Lasse Vibe

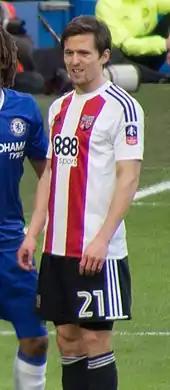
Vibe playing for Brentford in 2017.

On 24 July 2015, it was announced that Vibe had moved to England to sign a three-year contract with Championship club Brentford for a €1.3 million fee. The departure of forward Andre Gray on 21 August opened up a place in the starting lineup for Vibe, albeit as a winger. Despite being deployed out wide, he scored five goals in 11 games before injury to Marco Djuricin in November 2015 led interim coach Lee Carsley move Vibe into the team's lone striker position. After the switch, he just twice more prior to Christmas and then entered a long goal drought, due to the struggling midfield leaving him increasingly isolated up front and the effects of nearly 18 months of constant football. He finally came back into form in the final five weeks of the season and went on a run of scoring seven goals in as many matches. Vibe made 42 appearances during 2015–16 season and scoring 14 goals, which tied him with Alan Judge as Brentford's top scorer.